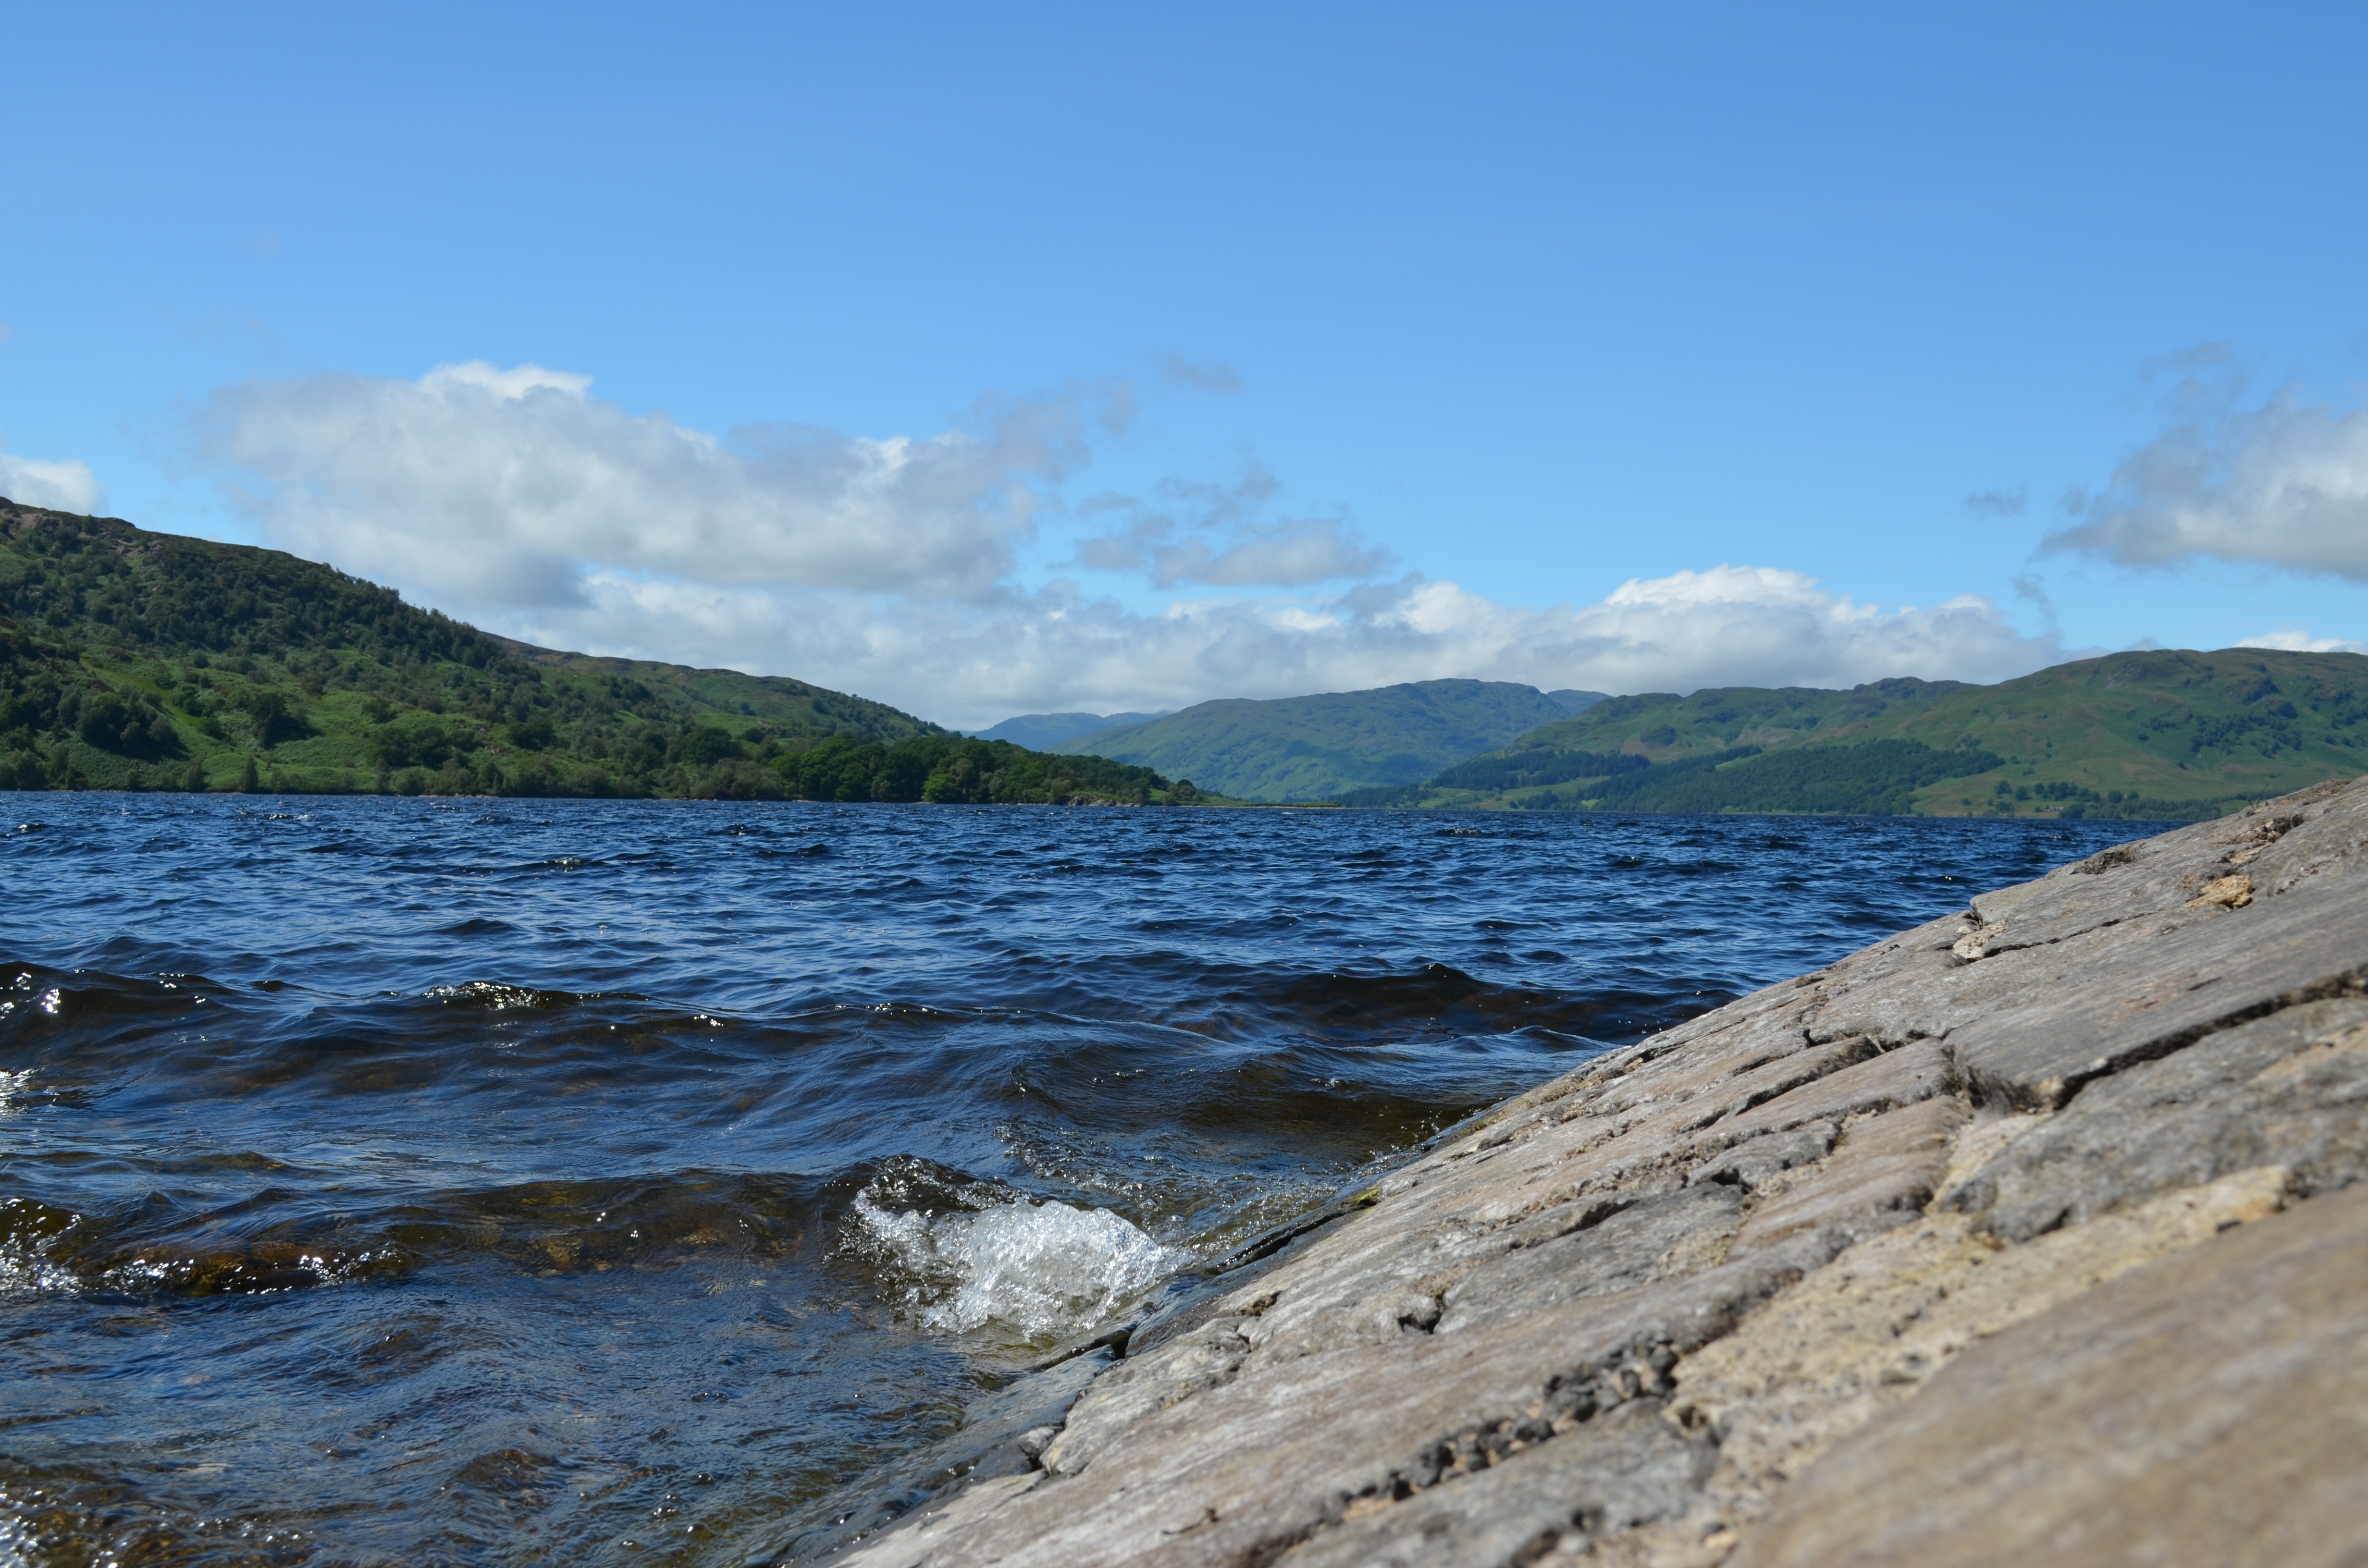
landscape, sea, coast, water, nature, rock, ocean, mountain, cloud, sky, shore, wave, lake, summer, cliff, cove, bay, castle, blue, reservoir, terrain, body of water, england, clouds, mountains, scotland, loch, mirroring, cape, atmospheric, clouded sky, landform, highlands and islands, loch ness, nessie, hole kathrin